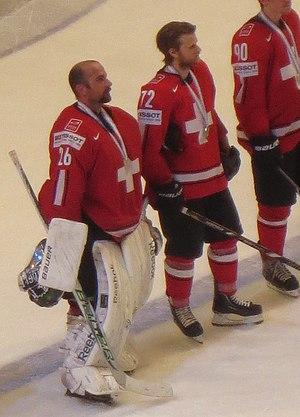
Martin Gerber et Patrick Von Gunten avec leurs médailles d'argent après la finale du championnat du monde de hockey sur glace 2013.